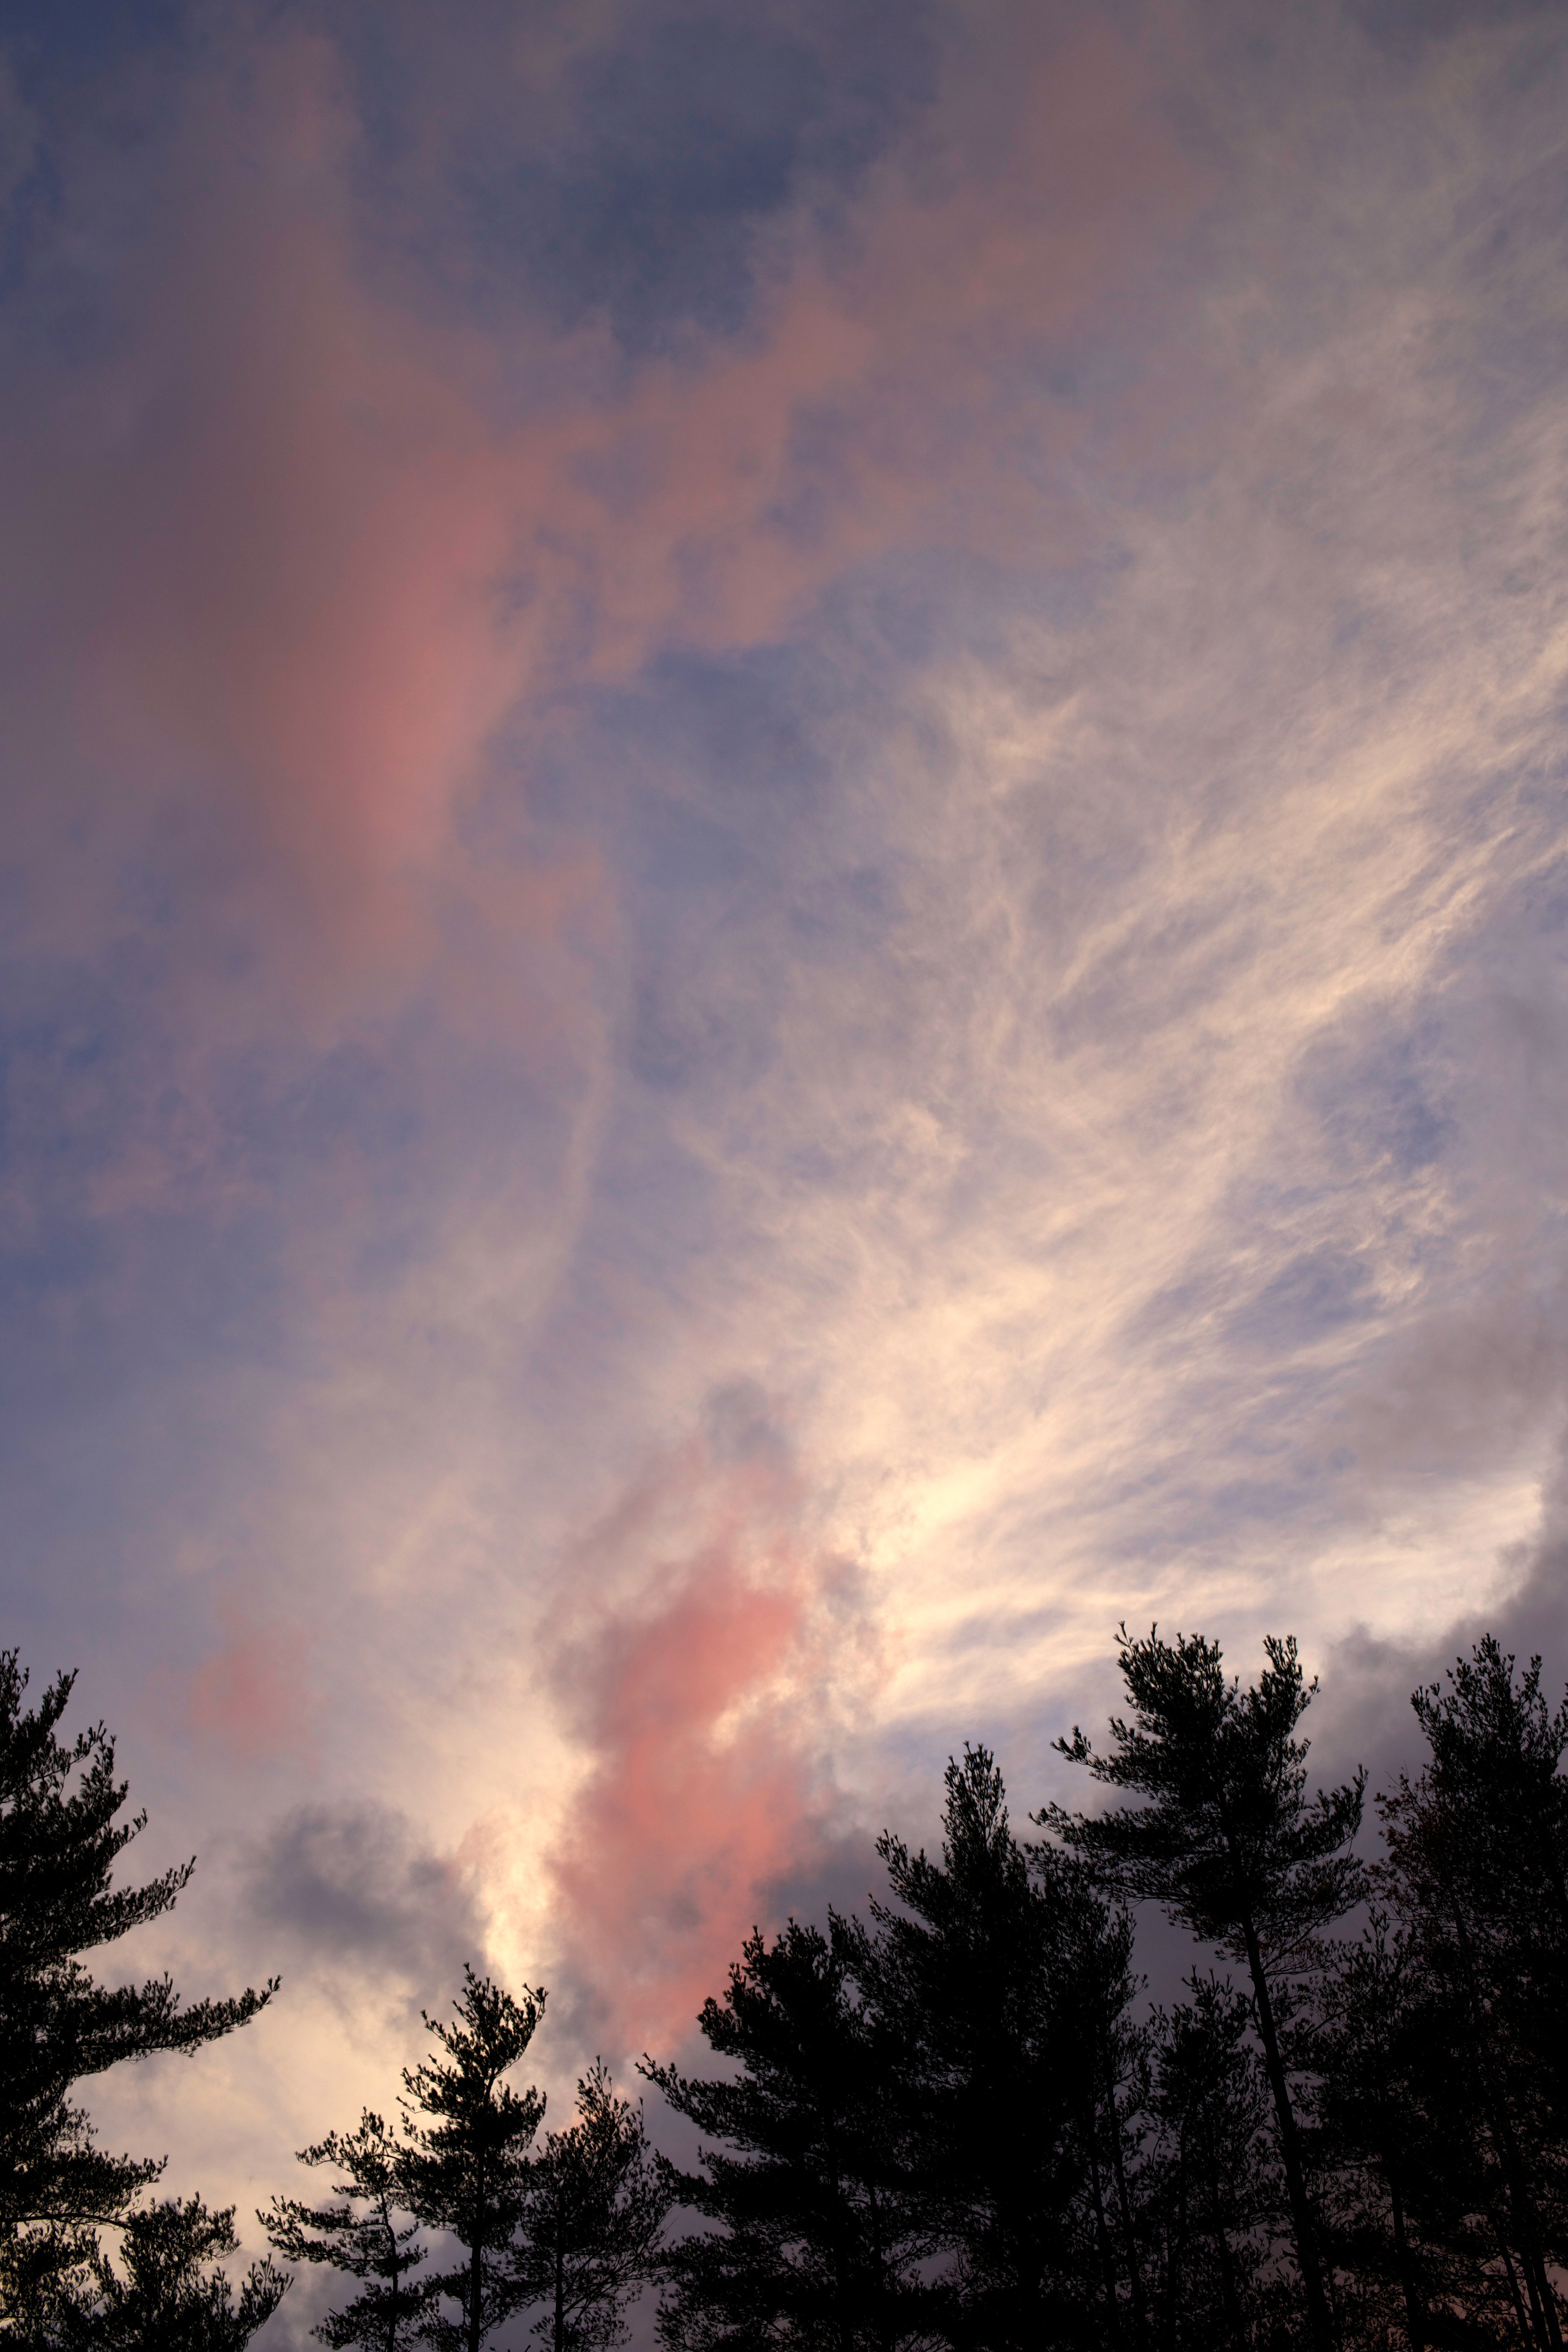
sky, cloud, daytime, atmospheric phenomenon, atmosphere, tree, evening, cumulus, afterglow, pink, morning, dusk, sunset, meteorological phenomenon, geological phenomenon, sunlight, red sky at morning, sunrise, horizon, dawn, plant, night, landscape